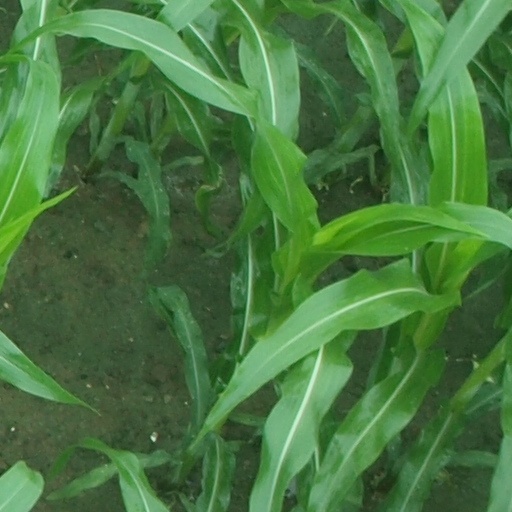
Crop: maize; corn